Bothriolepis

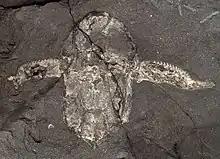
Small (armor length 6 cm) specimen of "B. africana."

"Bothriolepis" fossils are found in Middle and Late Devonian strata (from 387 to 360 million years ago). Because the fossils are found in freshwater sediments, "Bothriolepis" is presumed to have spent most of its life in freshwater rivers and lakes, but was probably able to enter salt water as well, because its range appeared to have corresponded with the Devonian continental coastlines. Large groupings of "Bothriolepis" specimens have been found in Asia, Europe, Australia (Gogo Formation and Mandagery Sandstone), Africa (Waterloo Farm lagerstätte) Pennsylvania (Catskill Formation), Quebec (Escuminac Formation), Virginia (Chemung), Colorado, Cuche Formation (Boyacá, Colombia), and all around the world.